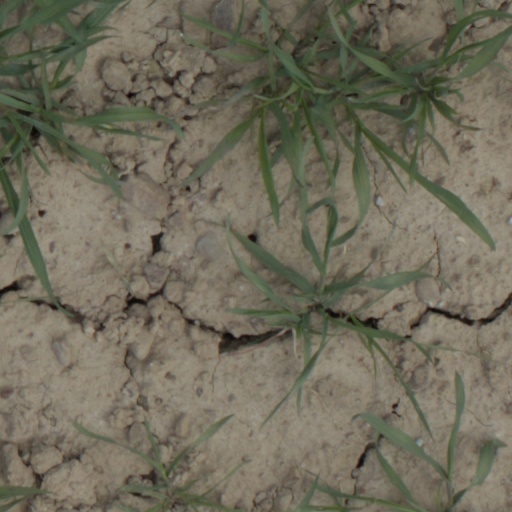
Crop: wheat